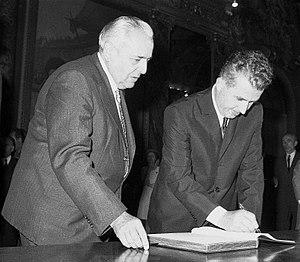
Mairie de Toulouse. Le 17 Juin 1970. Vue de Monsieur Ceausescu, président de la Roumanie, signant le livre d'or auprès du maire de Toulouse au Capitole.
Nicolae Ceaușescu, né le 26 janvier 1918 à Scornicești et mort exécuté le 25 décembre 1989 à Târgoviște, est un homme d'État roumain.